Golf

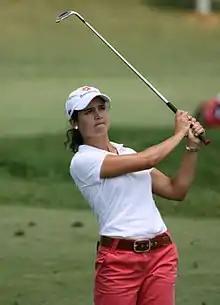
Lorena Ochoa, a retired number one female golfer, pictured here in 2007

The major championships are the four most prestigious men's tournaments of the year. In chronological order they are: The Masters, the PGA Championship, the U.S. Open, and The Open Championship (referred to in North America as the British Open).